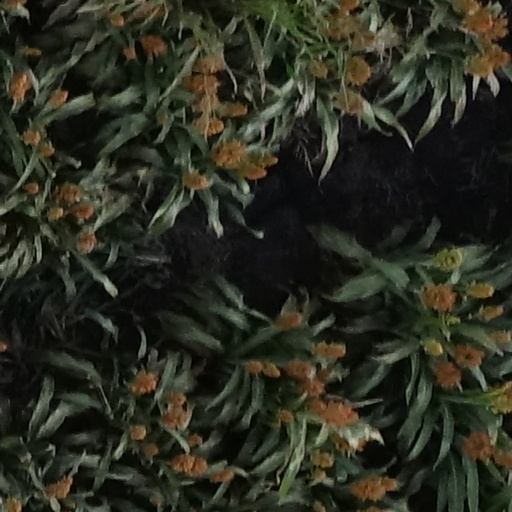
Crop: sorghum